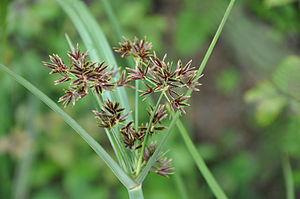
Cyperus longus est une plante appartenant au genre Cyperus et à la famille des Cypéracées. Il est également connu sous les noms de souchet long, ou souchet allongé.